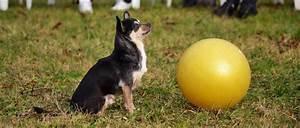
dog